Serbian campaign

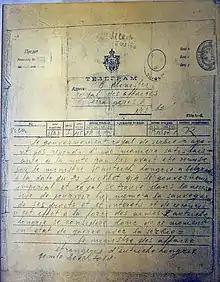
The Austro-Hungarian government's declaration of war in a telegram sent to the government of Serbia on 28 July 1914, signed by Imperial Foreign Minister Count Leopold Berchtold.

The dispute between Austria-Hungary and Serbia escalated into what is now known as World War I, drawing in Russia, Germany, France, and the British Empire. Within a week, Austria-Hungary had to face a war with Russia, Serbia's patron, which had the largest army in the world at the time. The result was that Serbia became a subsidiary front in the massive fight that started to unfold along Austria-Hungary's border with Russia. Though Serbia had an experienced army, it was exhausted from the conflicts of the Balkan Wars and poorly equipped, which led the Austro-Hungarians to believe it would fall in less than a month. Serbia's strategy was to hold on as long as it could and hope the Russians could defeat the main Austro-Hungarian Army, with or without the help of other allies. Serbia constantly had to worry about its hostile neighbour to the east, Bulgaria, with which it had fought several wars, most recently in the Second Balkan War of 1913.